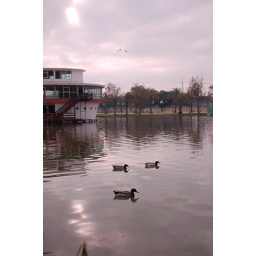
3 ducks in the lake